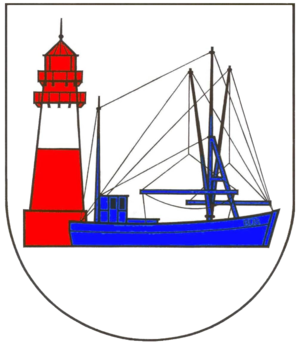
Büsum
Coat of arms of Büsum
Büsum er en by og kommune i det nordlige Tyskland, beliggende i Amt Büsum-Wesselburen under Kreis Dithmarschen. Kreis Dithmarschen ligger i den sydvestlige del af delstaten Slesvig-Holsten. Det er en havneby beliggende ud til Nordsøen, og har siden det 19. århundrede været et badested. Büsum er efter Sankt Peter-Ording og Vesterland på Sild den tredjestørste turistby på Slesvig-Holstens Nordsøkyst.